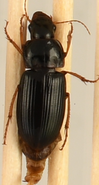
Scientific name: Harpalus pensylvanicus
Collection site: Konza Prairie Agroecosystem NEON (KONA), plot KONA_002